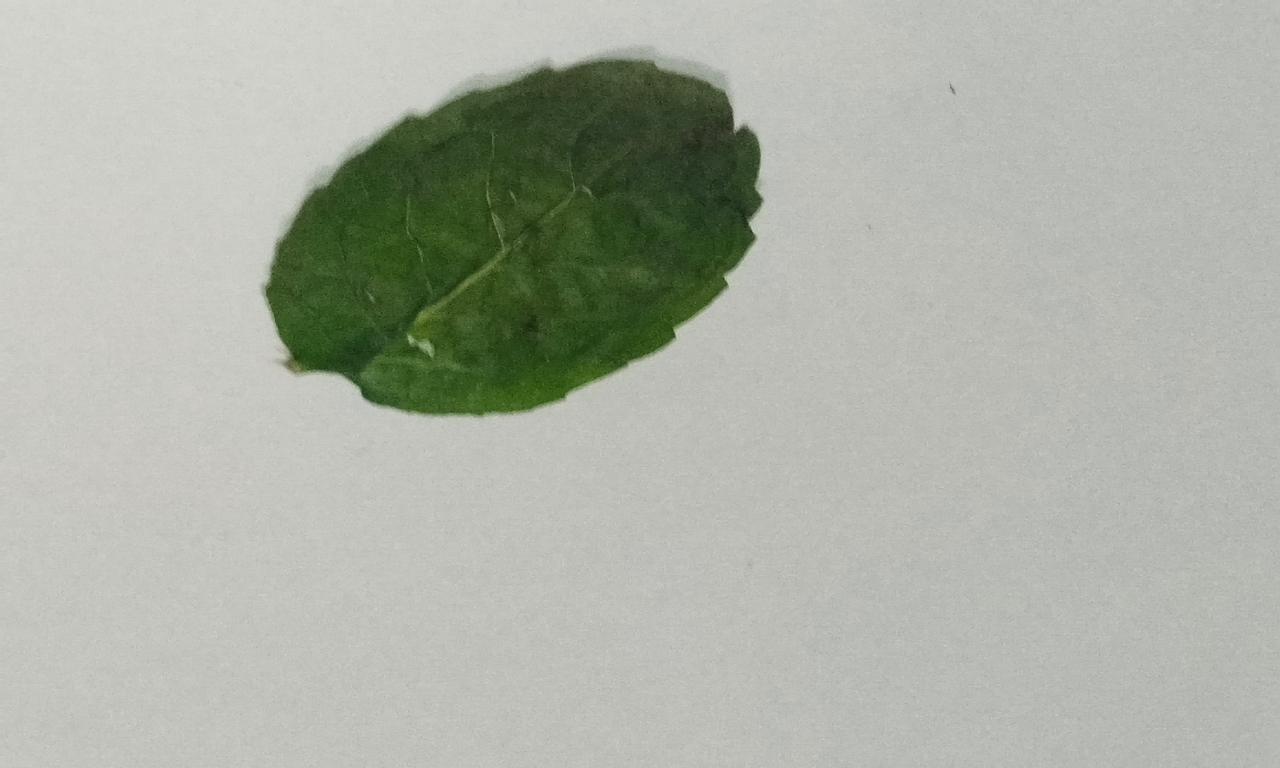
Label: Dried